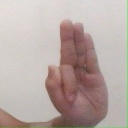
अक्षर: फ